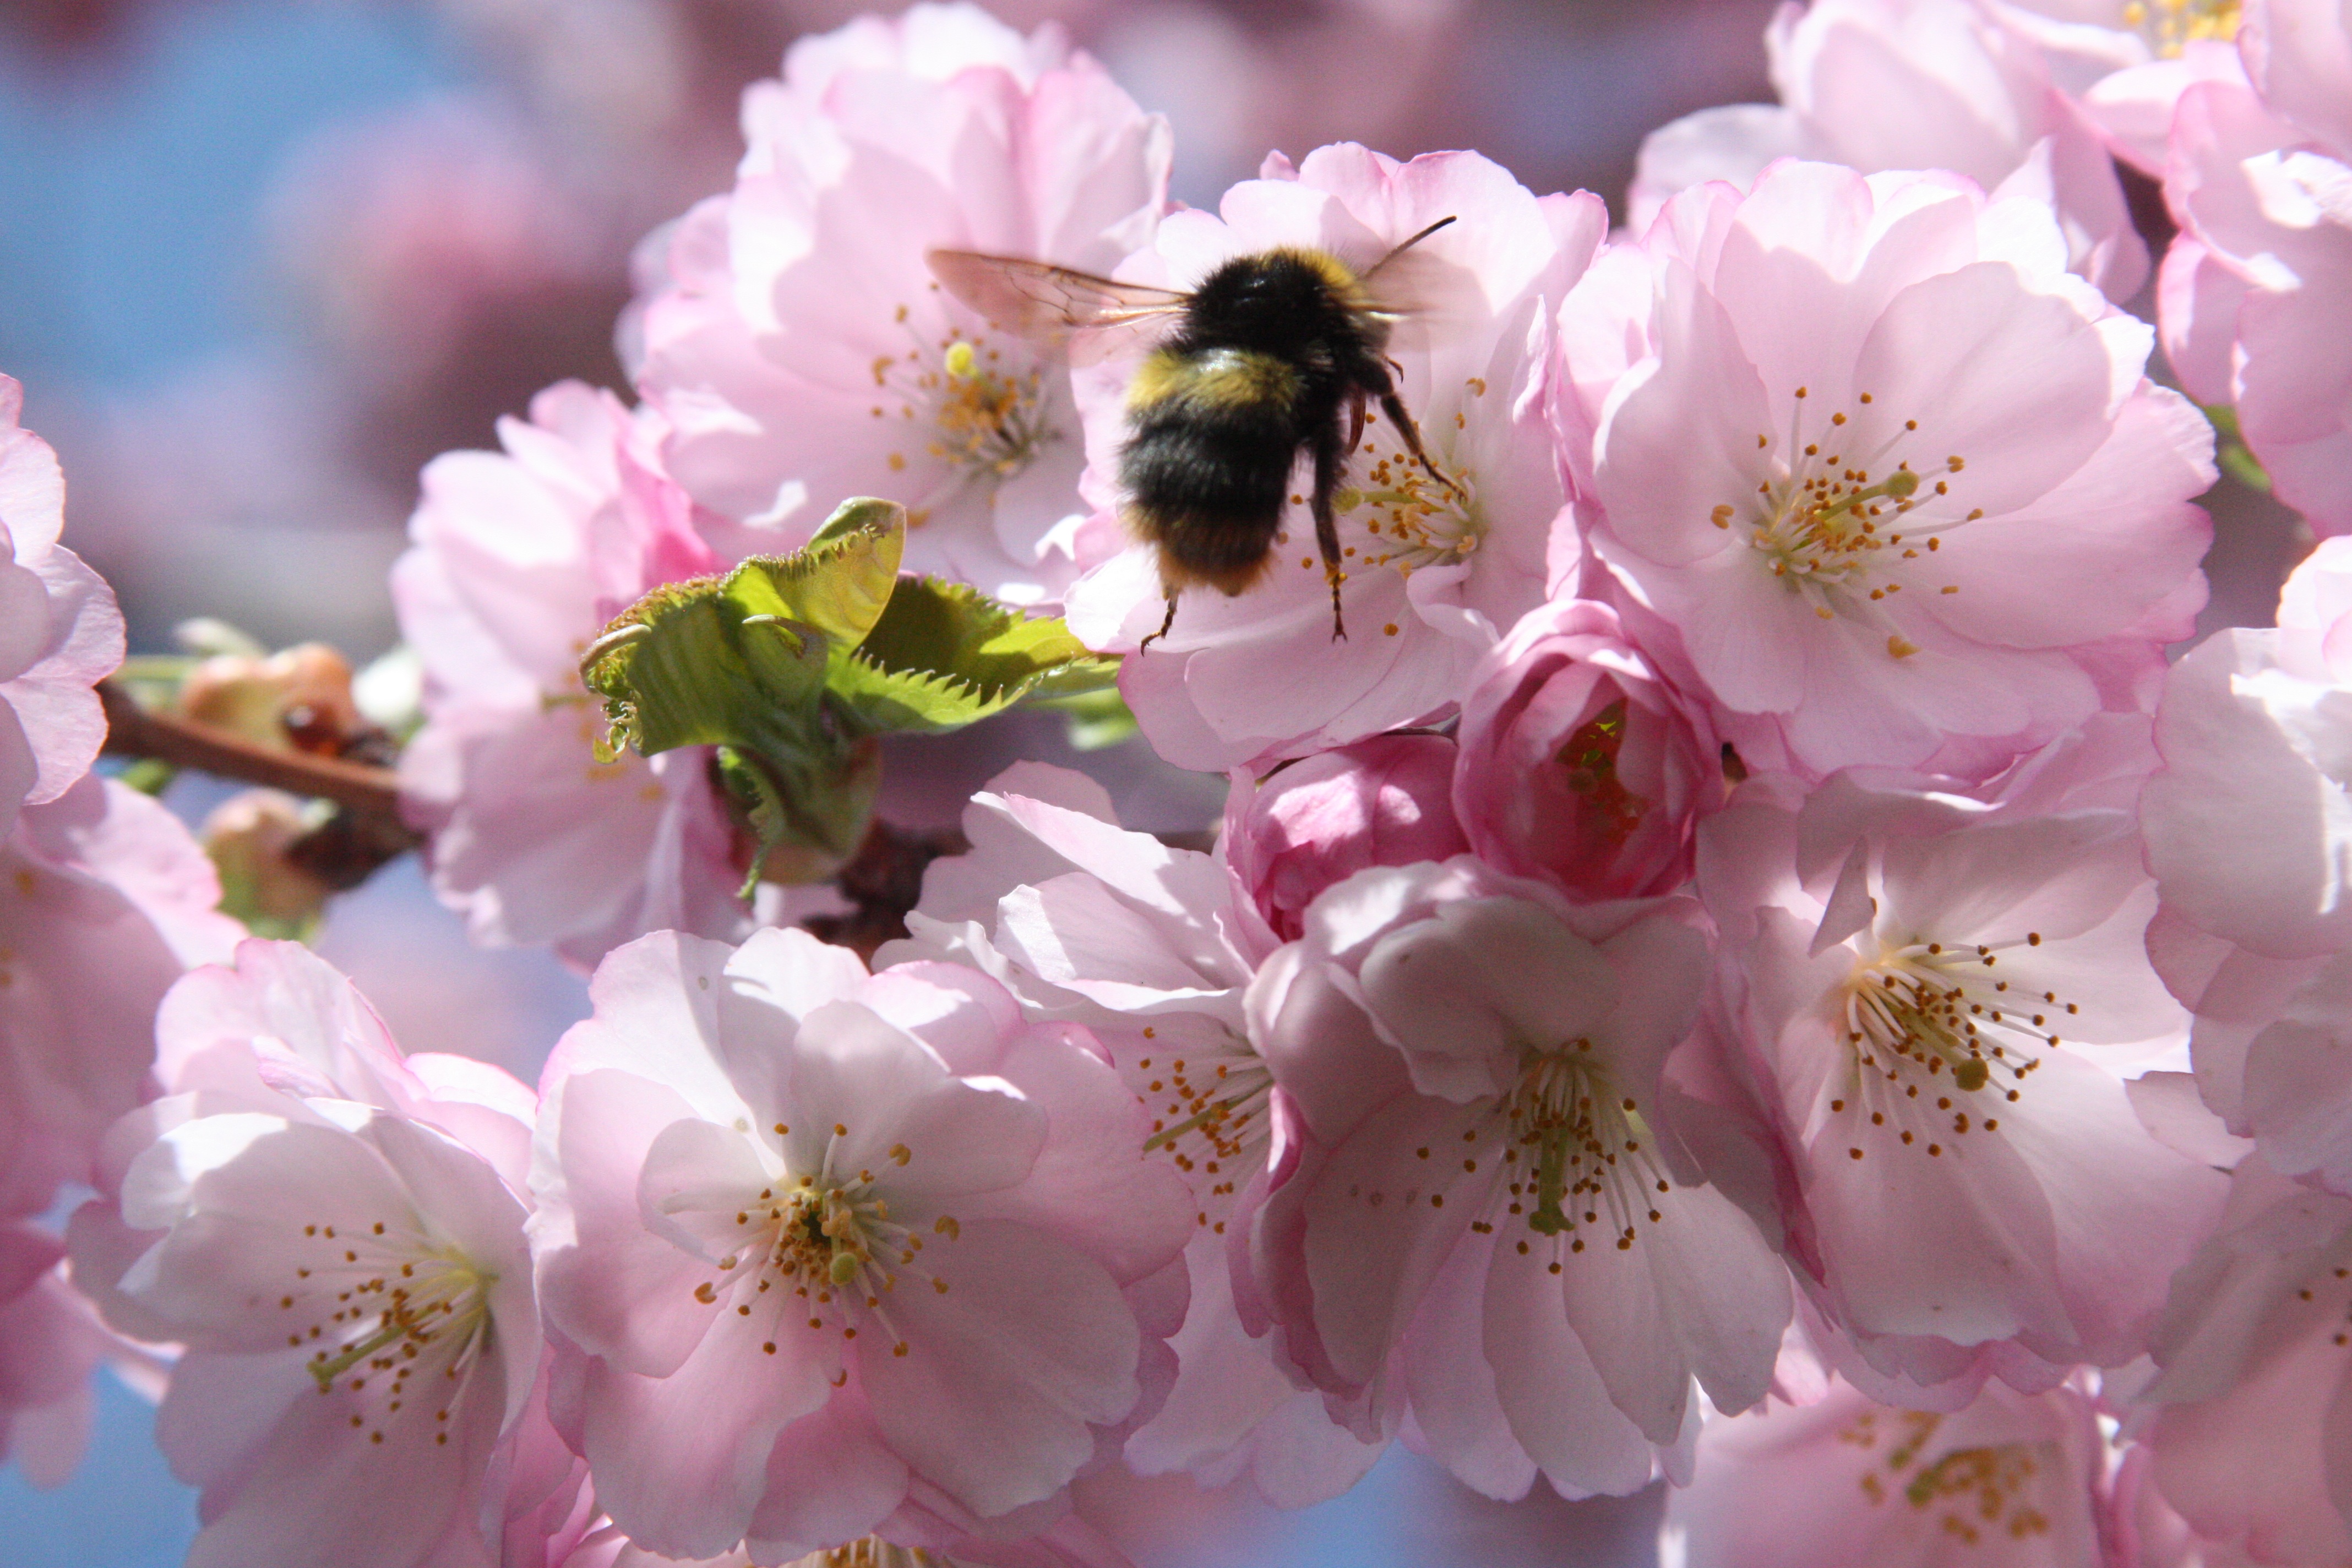
branch, blossom, plant, flower, petal, pollination, spring, produce, pink, flora, cherry blossom, bee, japanese cherry trees, collect, macro photography, flowering plant, rose family, bee in the approach, land plant